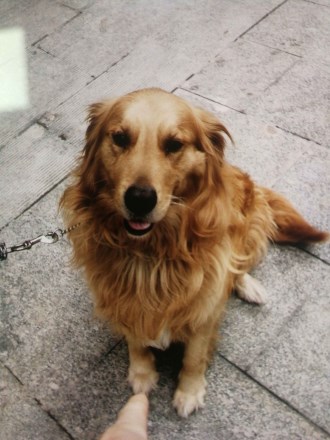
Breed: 5355-n000126-golden_retriever